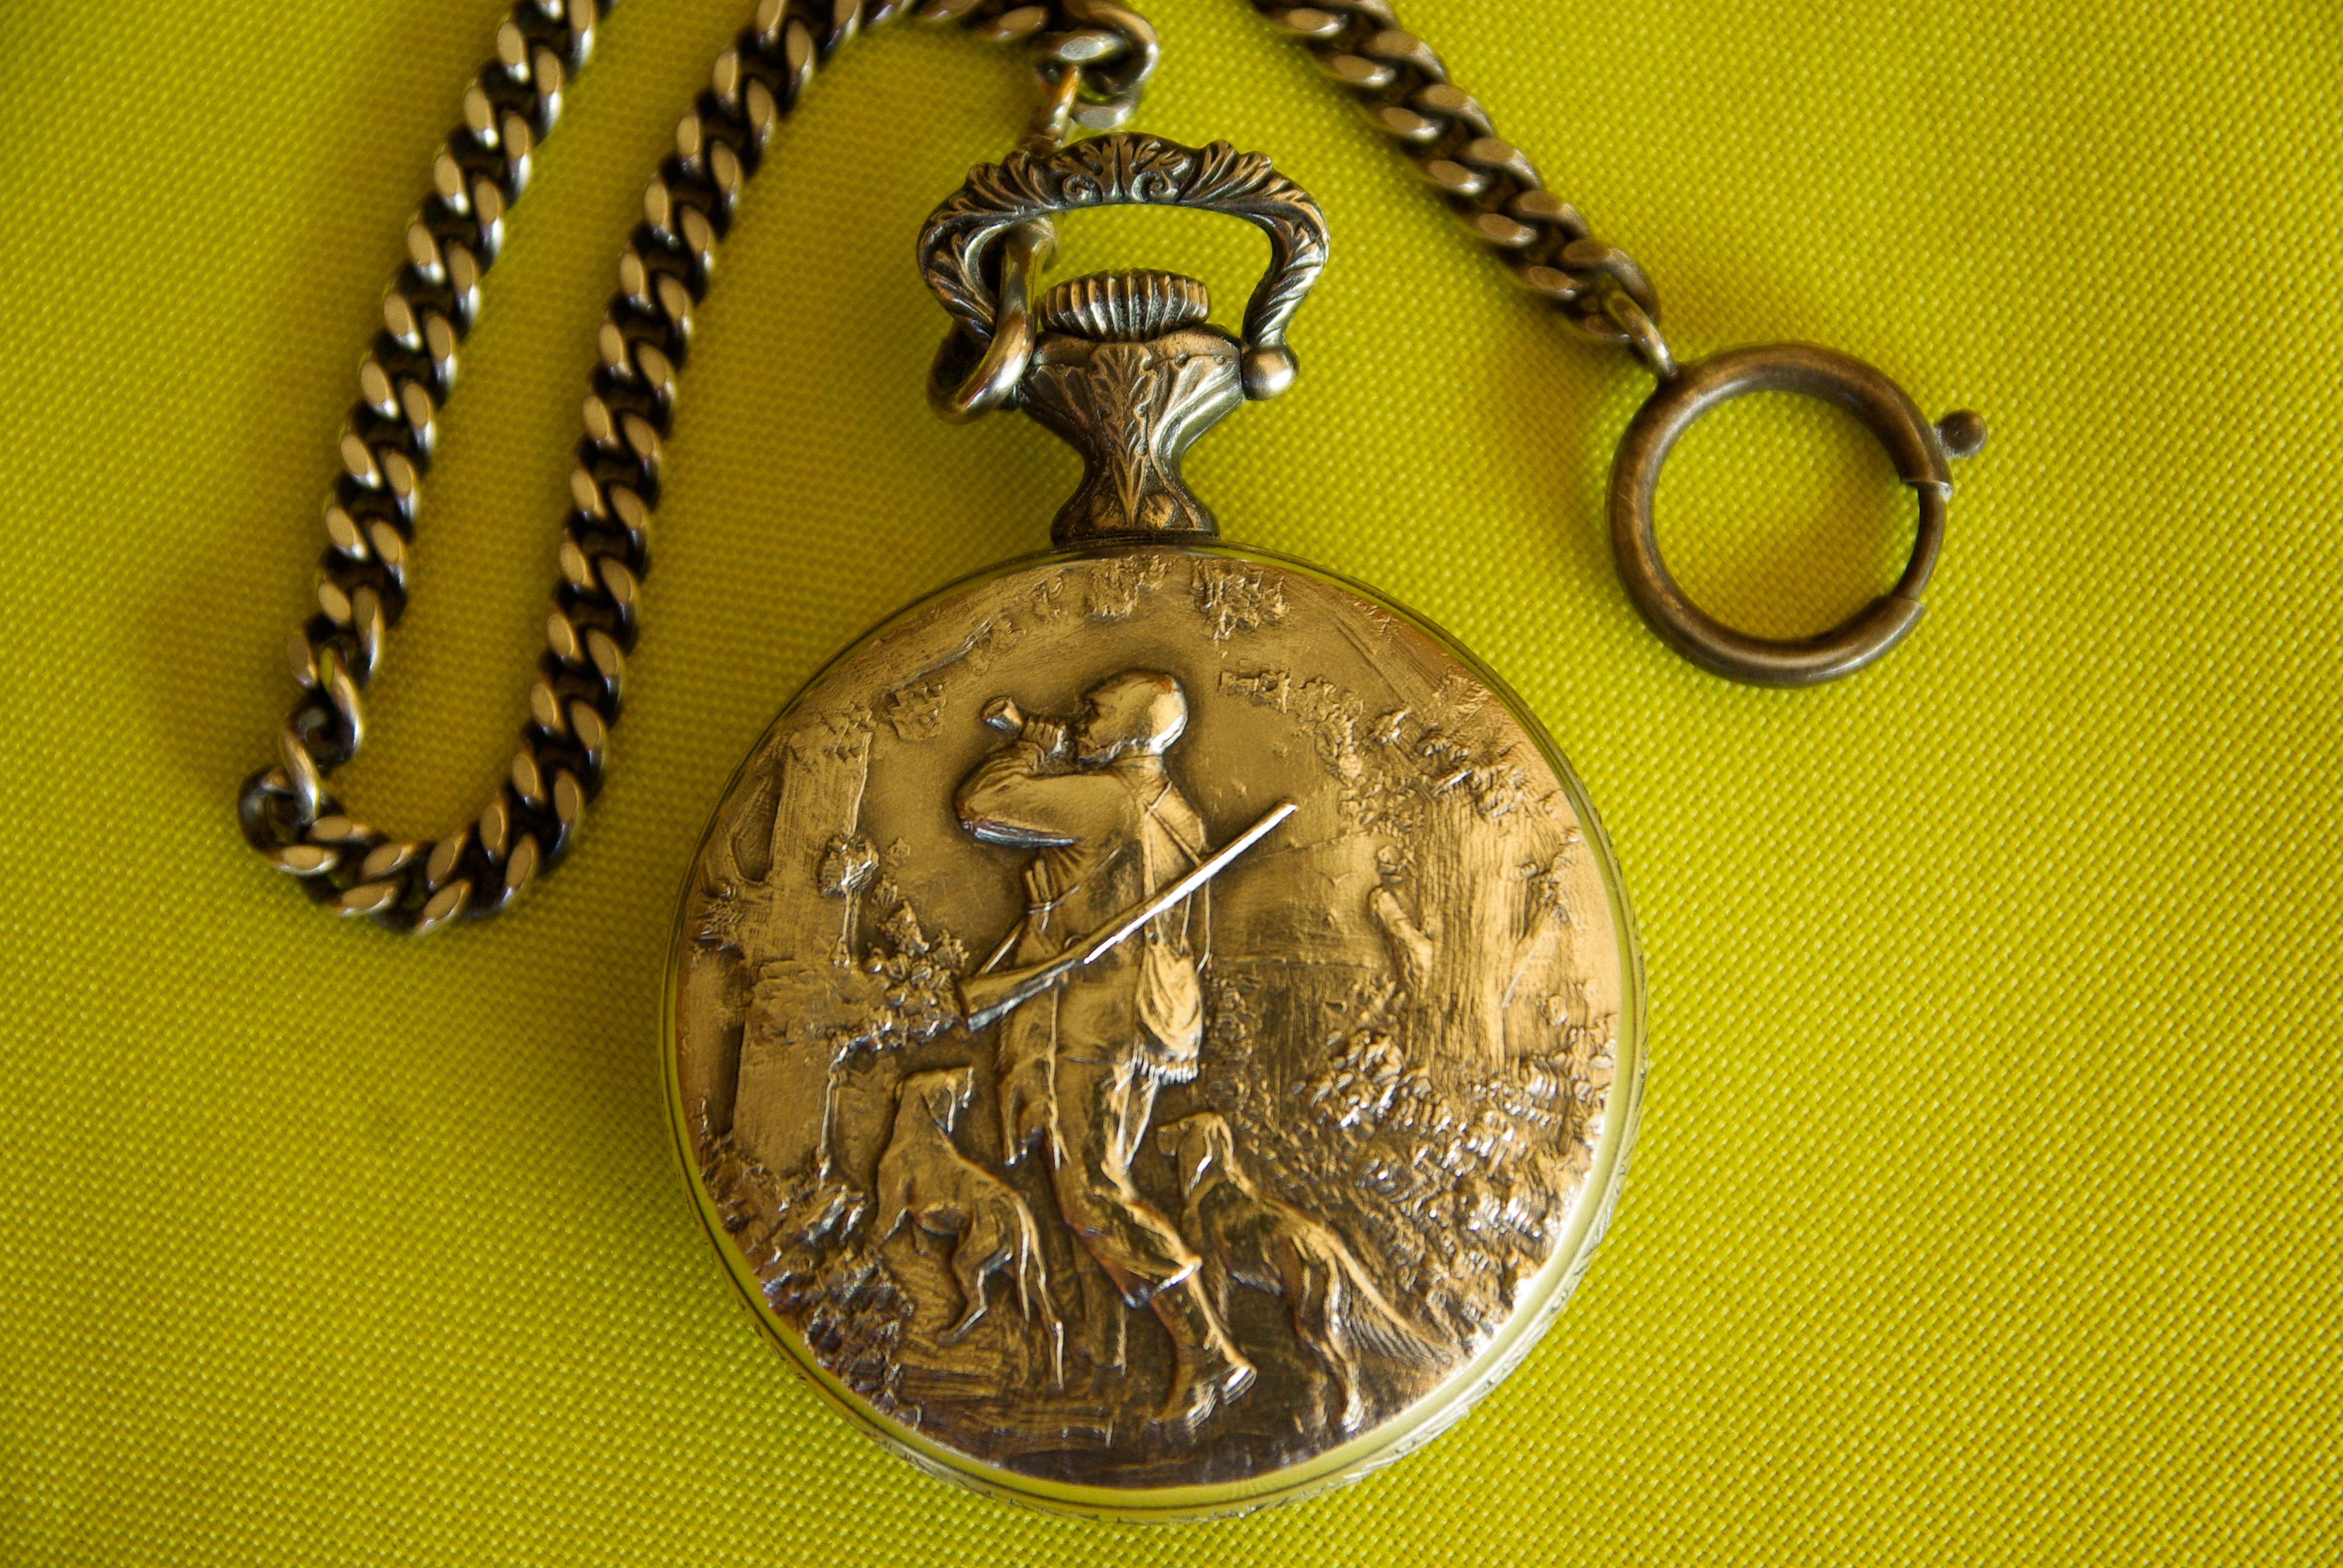
time, money, pocket watch, jewellery, medal, hunter, flea market, award, pendant, locket, fashion accessory